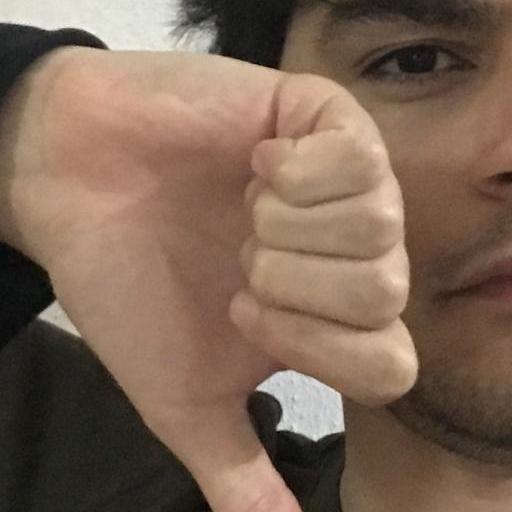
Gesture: dislike